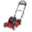
Label: lawn_mower